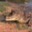
Label: crocodile